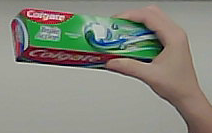
Product: colgate_toothpaste